Yorkshire

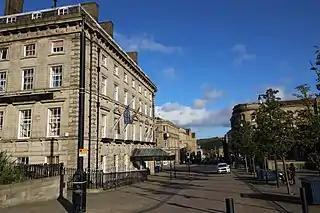
The George Hotel, Huddersfield

The traditional cuisine of Yorkshire, in common with the North of England in general, is known for using rich-tasting ingredients, especially with regard to sweet dishes, which were affordable for the majority of people. There are several dishes which originated in Yorkshire or are heavily associated with it. Yorkshire pudding, a savoury batter dish, is by far the best known of Yorkshire foods, and is eaten throughout England. It is commonly served with roast beef and vegetables to form part of the Sunday roast but is traditionally served as a starter dish filled with onion gravy within Yorkshire. Yorkshire pudding is the base for toad in the hole, a dish containing sausage.